Timur Shipshev

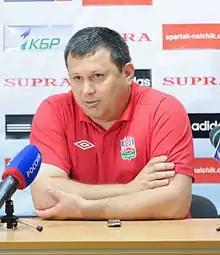
Timur Shipshev

Timur Karalbiyevich Shipshev (born 31 August 1970) is a Russian professional football manager and a former player.